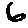
Label: 6